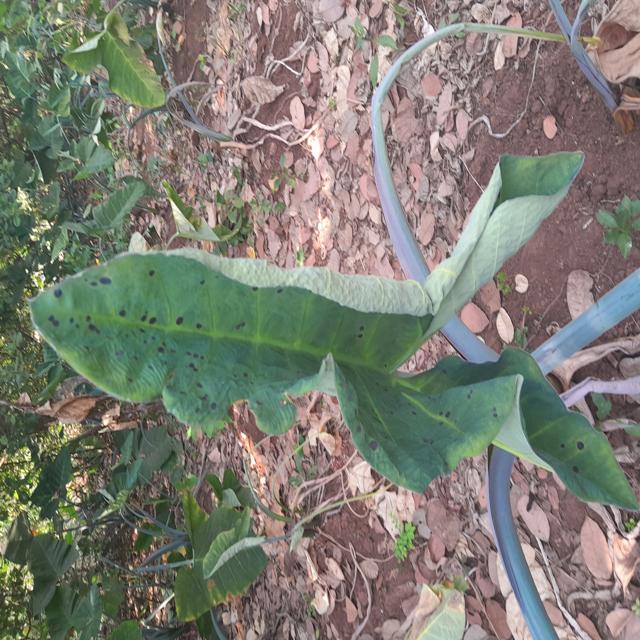
Label: Healthy